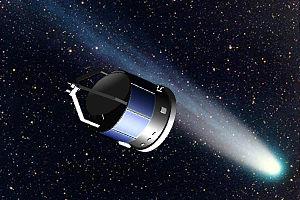
L'Ensemble de lancement Vega est un ensemble de lancement de fusées spatiales située sur la base de lancement de Kourou en Guyane française construit en 1973. Créé à l'origine pour le lancement de fusées Europa 2, il est reconverti pour les fusées Ariane 1, 2 et 3 et prend alors l'appellation ELA-1 pour Ensemble de lancement Ariane 1. À la fin des années 2000 il subit un remaniement majeur pour permettre le lancement des fusées légères européennes Vega. Le premier tir du nouveau lanceur a eu lieu le 13 février 2012 depuis l'ensemble de lancement refondu baptisé ELV.
La comète de Halley est la plus connue de toutes les comètes. Son demi grand axe est de 17,9 unités astronomiques, son excentricité est de 0,97 et sa période est de 76 ans. Sa distance au périhélie est de 0,59 unité astronomique et sa distance à l'aphélie est de 35,3 unités astronomiques. Il s'agit d'une comète à courte période.
Cet article présente la liste des sondes spatiales envoyées vers les objets du système solaire, y compris celles qui ont échoué. Les simples survols lors de manœuvres d'assistance gravitationnelle et les projets confirmés de futures missions sont également recensés, mais pas les projets de missions spatiales annulés ou non confirmés.
Rosetta est une mission spatiale de l'Agence spatiale européenne dont l'objectif principal est de recueillir des données sur la composition du noyau de la comète 67P/Tchourioumov-Guérassimenko et sur son comportement à l'approche du Soleil. La sonde spatiale, d'une masse de trois tonnes, s'est placée en orbite autour de la comète puis, après une période d'observation de plusieurs mois, a envoyé, le 12 novembre 2014, un petit atterrisseur, Philae, se poser sur sa surface pour analyser, in situ, la composition de son sol et sa structure. Rosetta constitue un projet phare pour l'ESA, qui y a investi plus d'un milliard d'euros. Le comité scientifique européen a décidé sa construction en 1993, après l'abandon d'un projet commun avec la NASA, avec l'objectif d'améliorer notre connaissance du processus de formation du Système solaire, dont les comètes constituent des vestiges.
Giotto est une mission spatiale de l'Agence spatiale européenne dont la sonde a survolé la comète de Halley et la comète Grigg-Skjellerup pour en étudier les caractéristiques. Elle faisait partie d'une flotte de cinq sondes spatiales lancées en 1985 pour survoler la comète de Halley au côté de deux sondes soviétiques, Vega 1 et Vega 2, et de deux sondes japonaises, Sakigake et Suisei. Giotto, qui était la première sonde spatiale de l'ESA, a été un succès. Elle a permis de découvrir que la comète de Halley possède un noyau solide beaucoup plus grand que prévu et que la comète fait partie des objets les plus sombres du système solaire. L'analyse des matériaux éjectés a montré une très grande diversité de molécules dont sans doute des composés organiques relevant d'une chimie complexe.